Marianne Pistohlkors

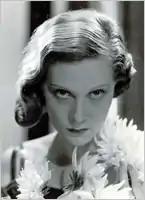
Natalie Paley, younger sister of Marianne von Pistohlkors, became a Hollywood starlet in the 1930s.

In 1930, Marianne divorced Count von Zarnekau, her third husband, and launched her acting career in Europe under the stage name of "Mariana Fiory". In February 1930, she appeared at the Theatre Mathurins in Paris, starring in the role of a German soldier's grieving fiancee in "The Man I Killed," a dramatization of the war novel "L'Homme que j'ai tue". Playwright Maurice Rostrand reportedly wrote the play specifically for Marianne. The show was a hit and won glowing reviews. Marianne went on to Rome, to star opposite Emma Gramatica, a popular Italian film actress of the 1930s.